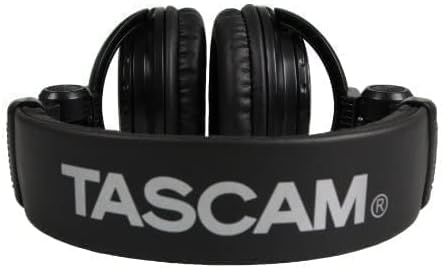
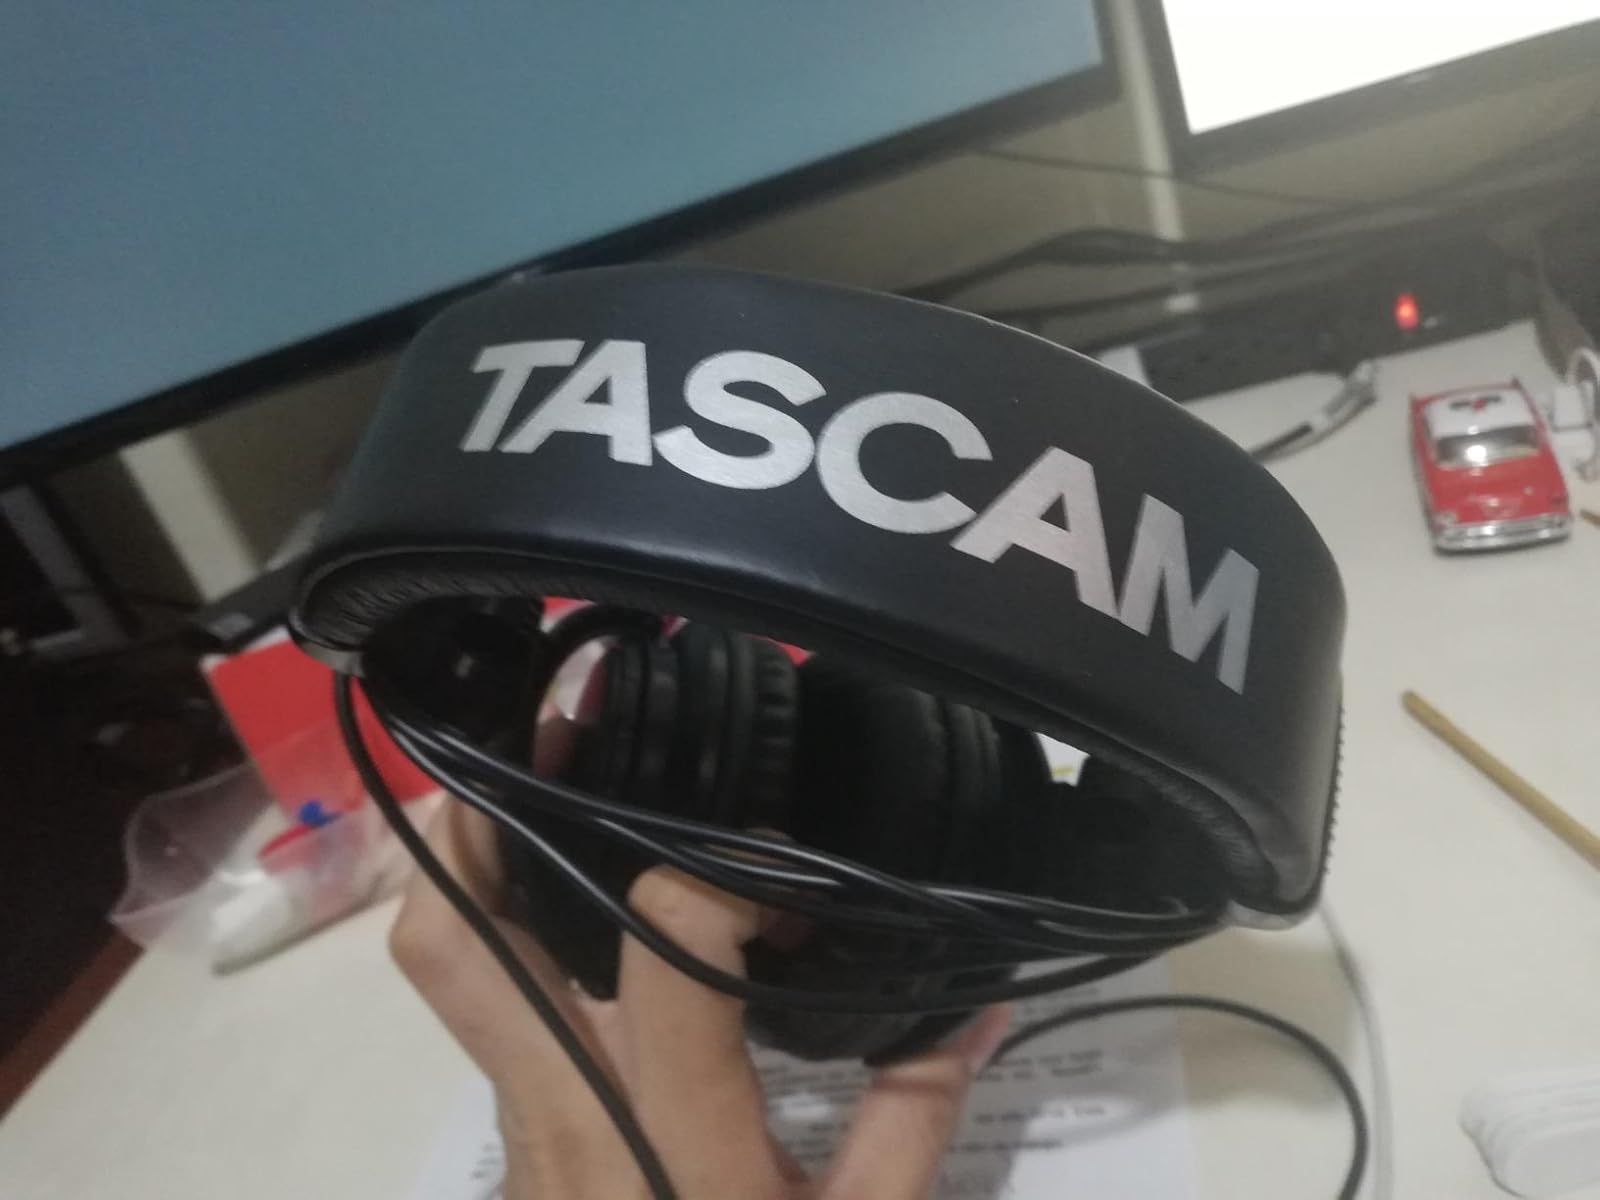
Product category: headphones
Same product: yes